Cosmè Tura

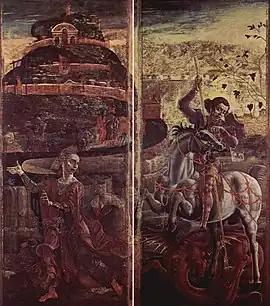
"St. George and the Dragon", Ferrara Cathedral Organ Case, 1469

Tura's painting is endowed with great originality in the Italian panorama of the time, featuring lavishly decorated compositions and an almost sculptural plasticity of the figures, in an apparent realism that belongs more to fantasy rather than reality. The colors are bright and unreal, which often make the subjects seem like metal or stone, immersed in a tense and surreal atmosphere, with a dreamlike feeling. The experiences derived from the courtly art of international Gothic, aimed at celebration, are blended and transformed through the influence of the Paduan Renaissance, Piero della Francesca and Flemish painting. The meticulous search for details and impossible landscapes is found again later in painters of the Danube school.